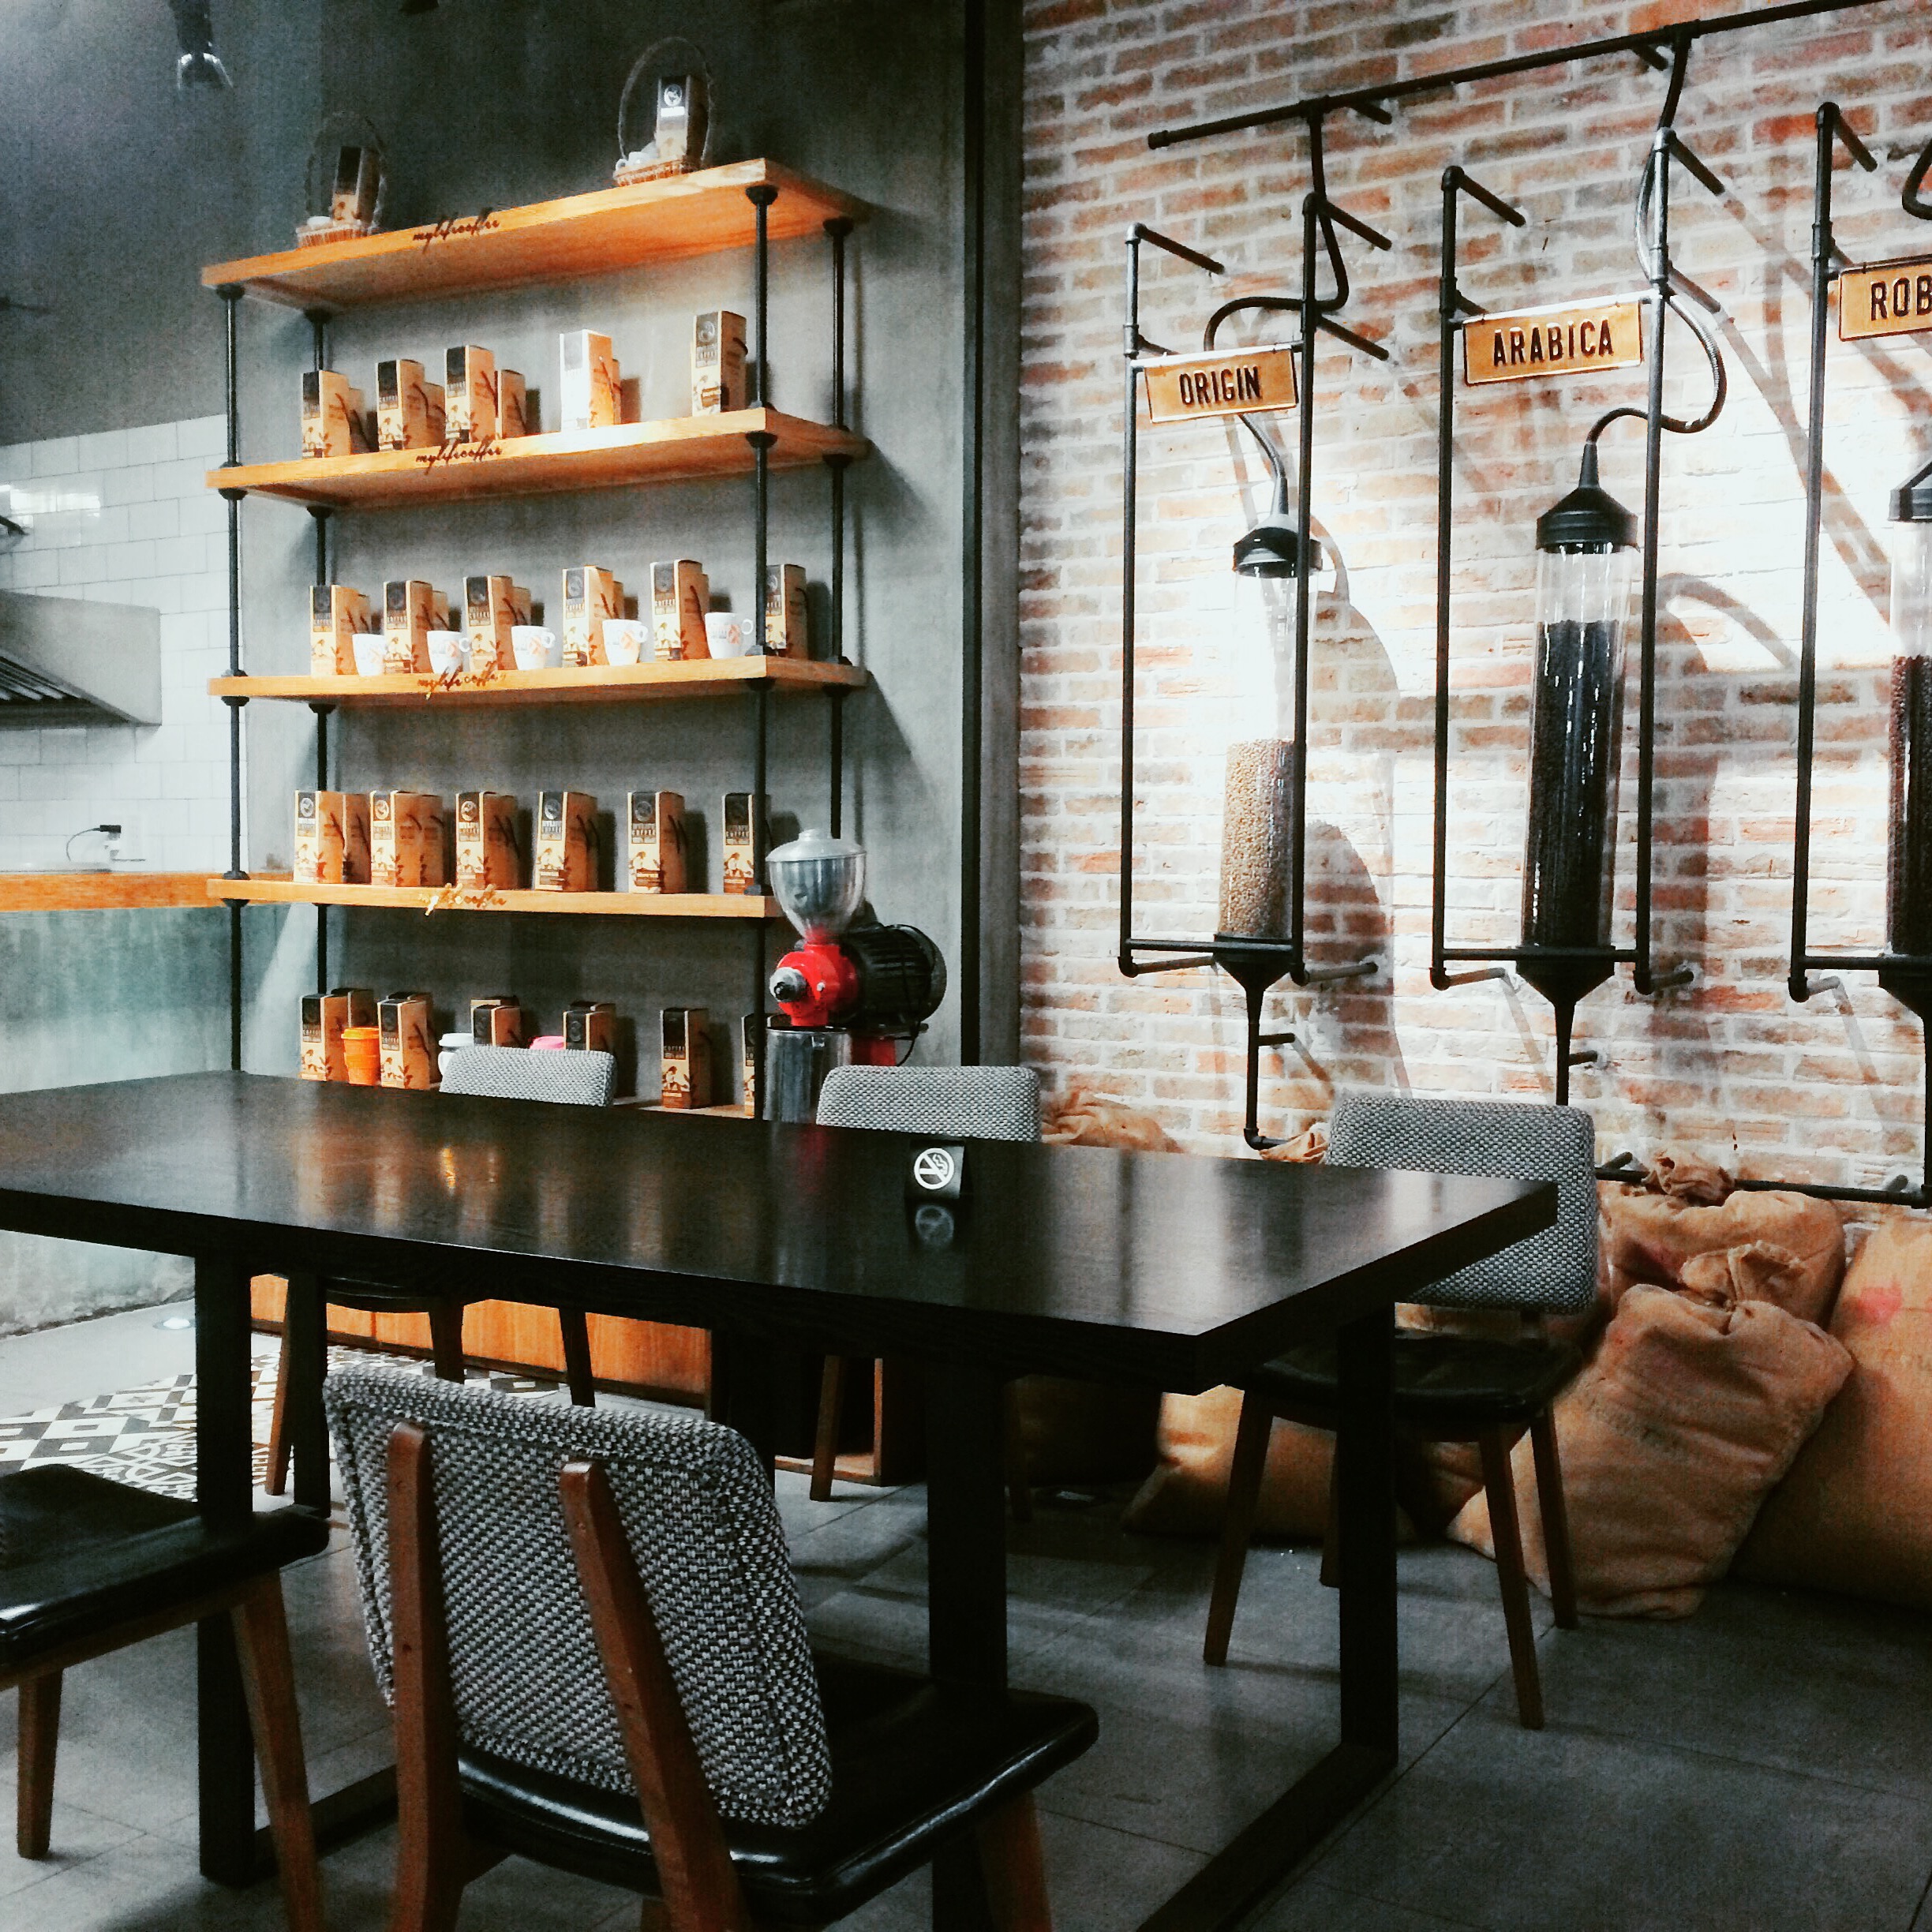
wood, restaurant, bar, furniture, room, cuisine, interior design, design, window covering, cabinetry